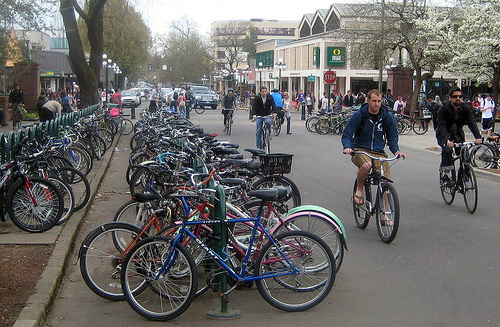
user: Given an image and a question. Answer the question in a short answer. Question: Who manufactured the blue bicycle in the foreground? Short Answer:
assistant: giant